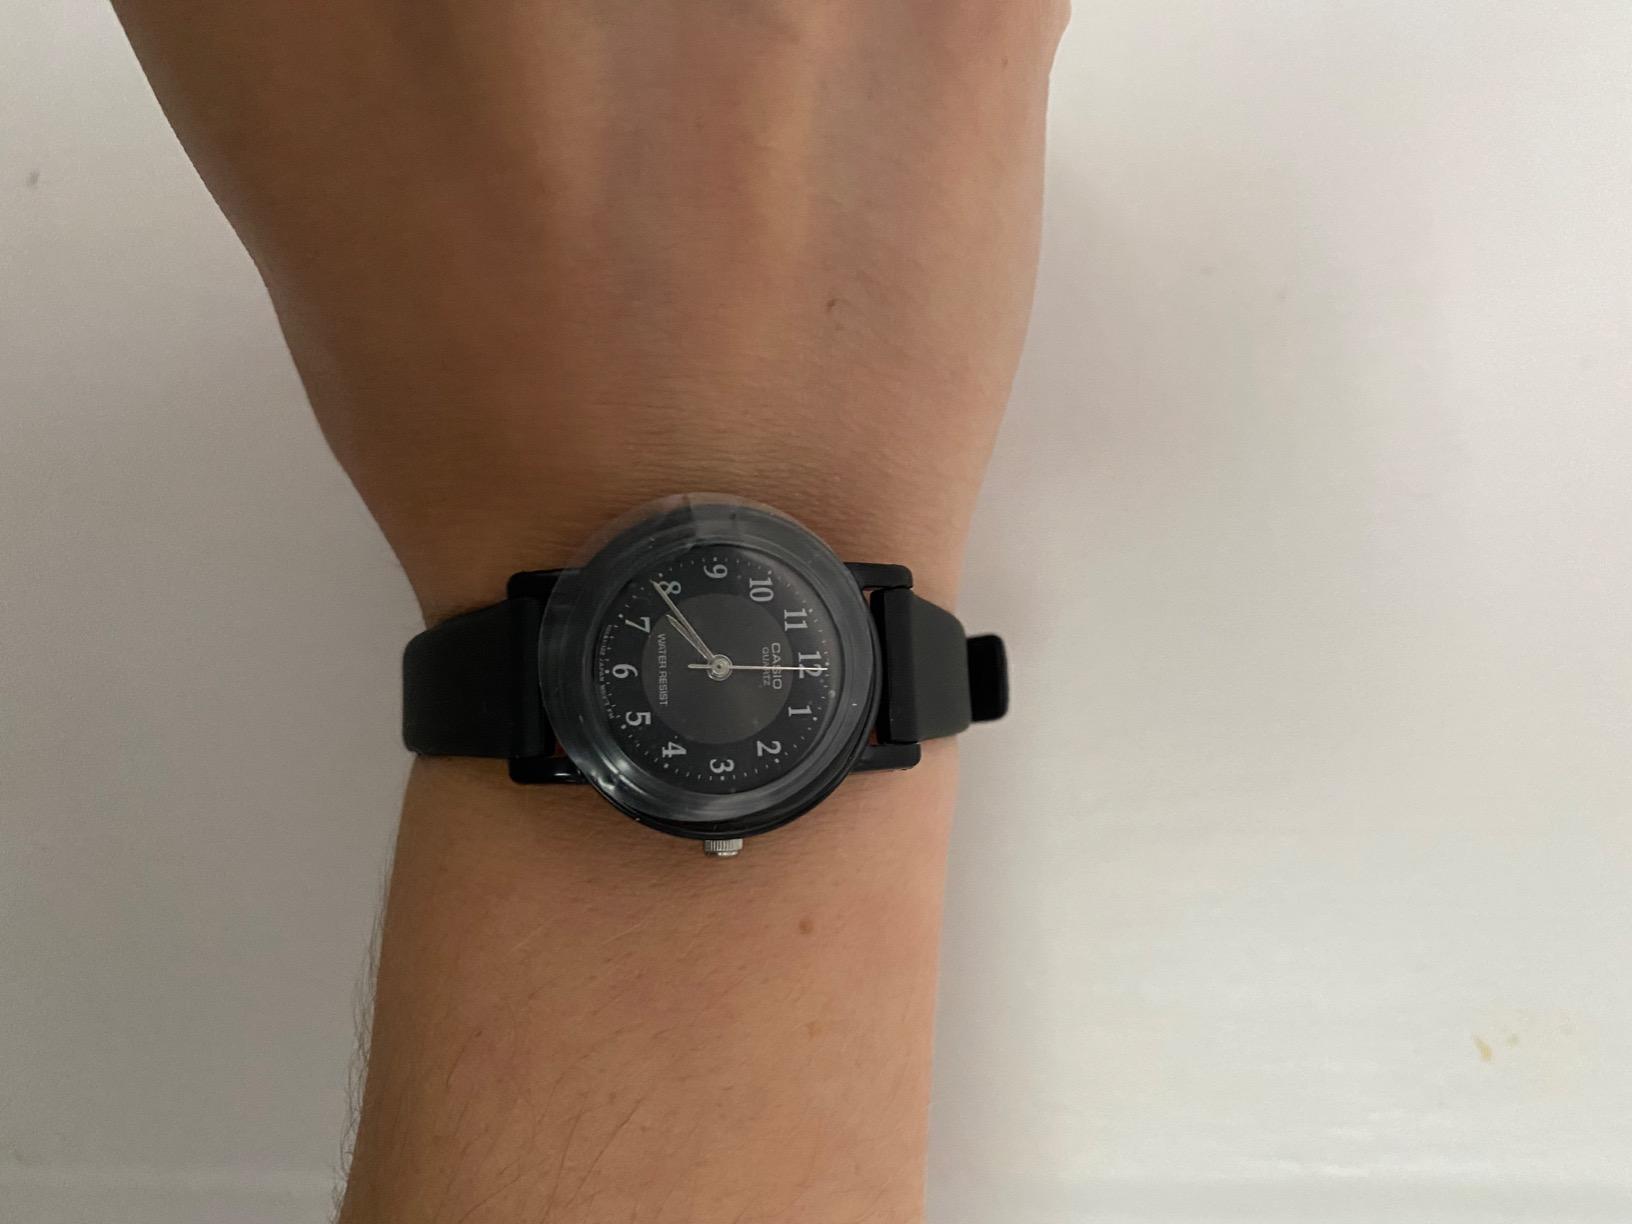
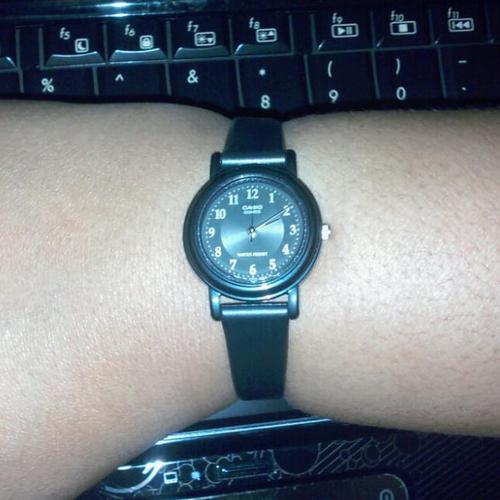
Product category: accessories_watch
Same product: yes